Fakta Ladh Mhana

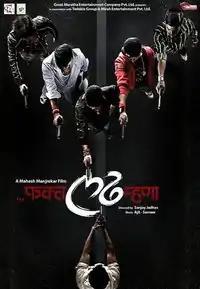
Theatrical release poster

Fakta Ladh Mhana is a 2011 Indian Marathi-language multi-starrer action-thriller film directed by Sanjay Jadhav. It is produced and written by Mahesh Manjrekar. The film is led by Aniket Vishwasrao, Siddharth Jadhav, Sanjay Narvekar, Santosh Juvekar, Bharat Jadhav, Mahesh Manjrekar, Sachin Khedekar and Vaibhav Mangle. It is notable for being one of the costliest Marathi films.